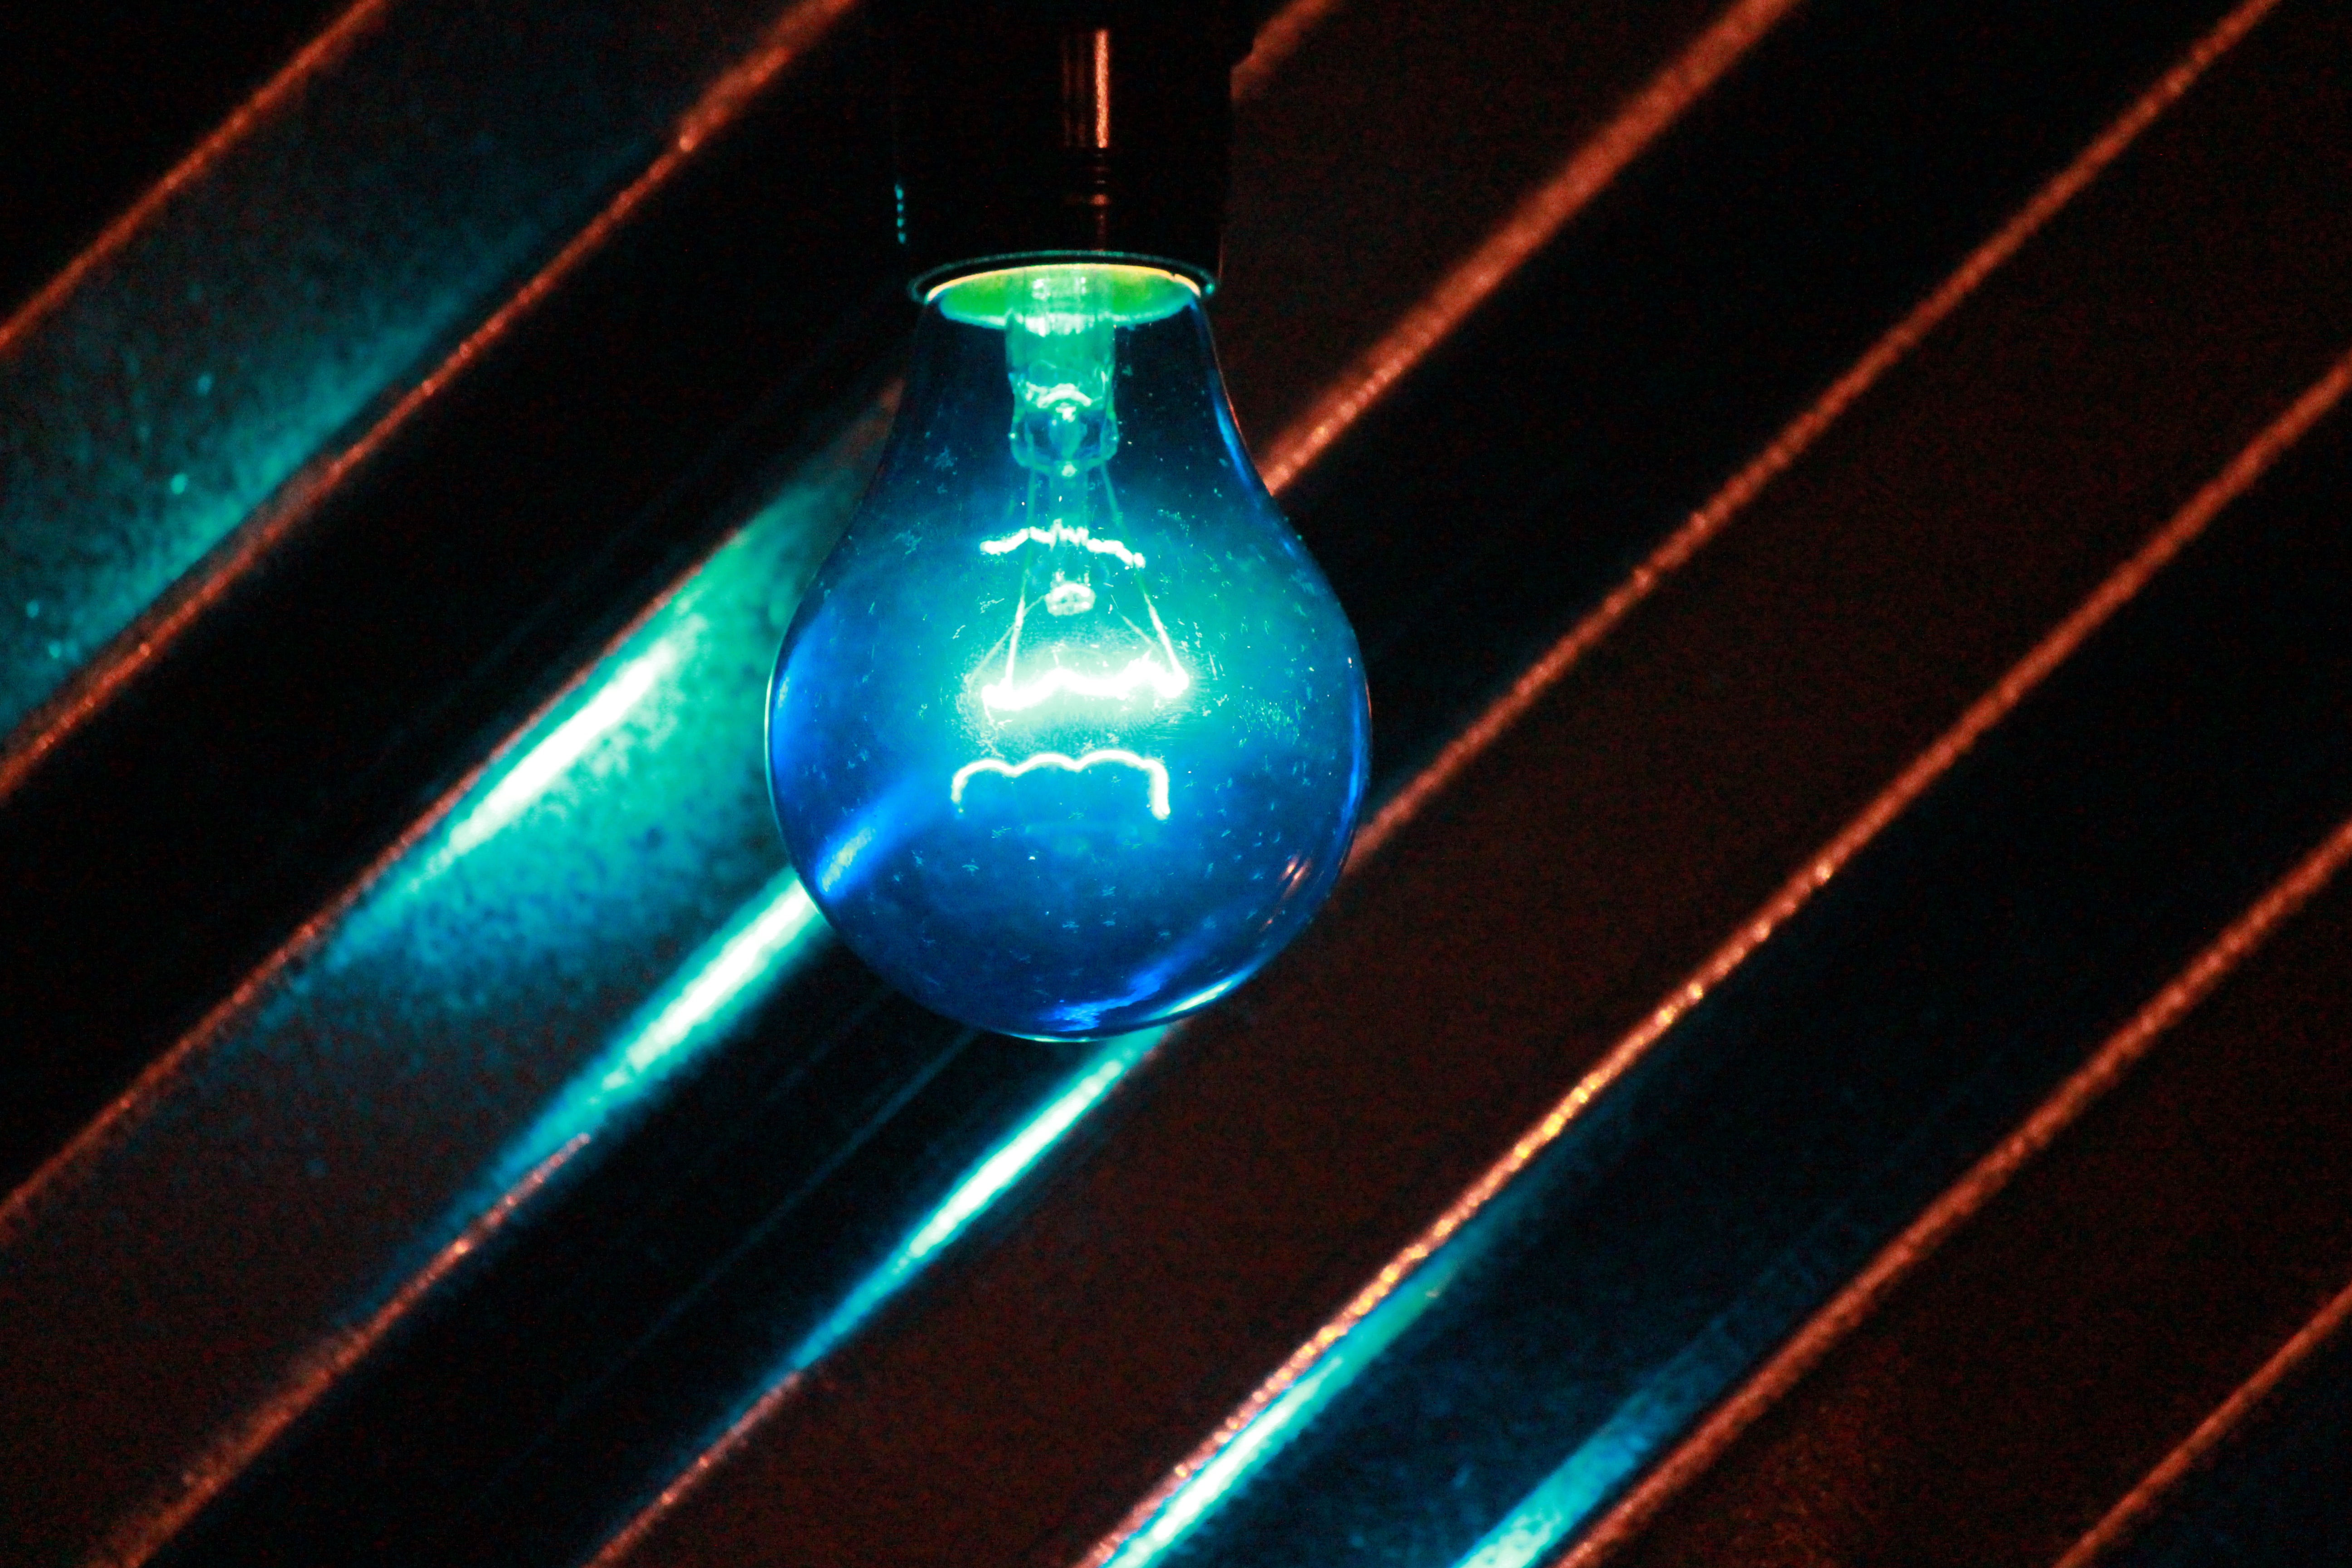
light, night, glass, reflection, red, bulb, color, darkness, blue, light bulb, lighting, lightbulb, shape, macro photography